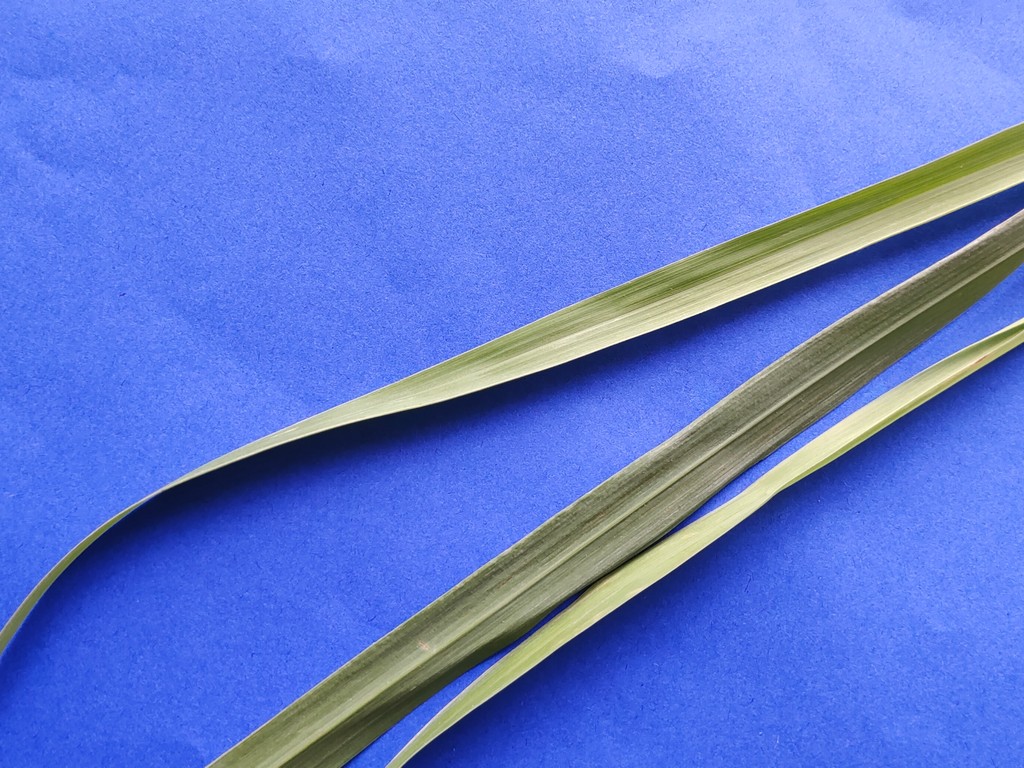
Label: Healthy